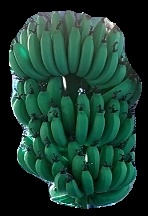
Variety: pachbale
Grade: grade1